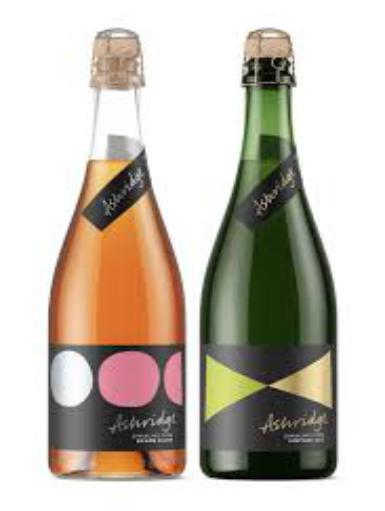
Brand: Ashridge Cider
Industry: Food